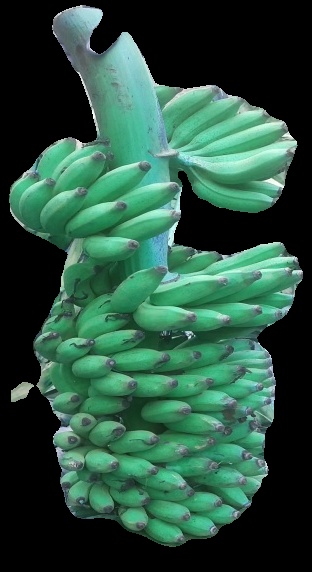
Variety: elakki-bale
Grade: grade1